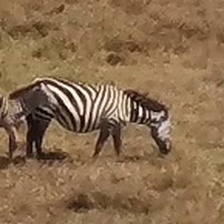
Pose orientation: right